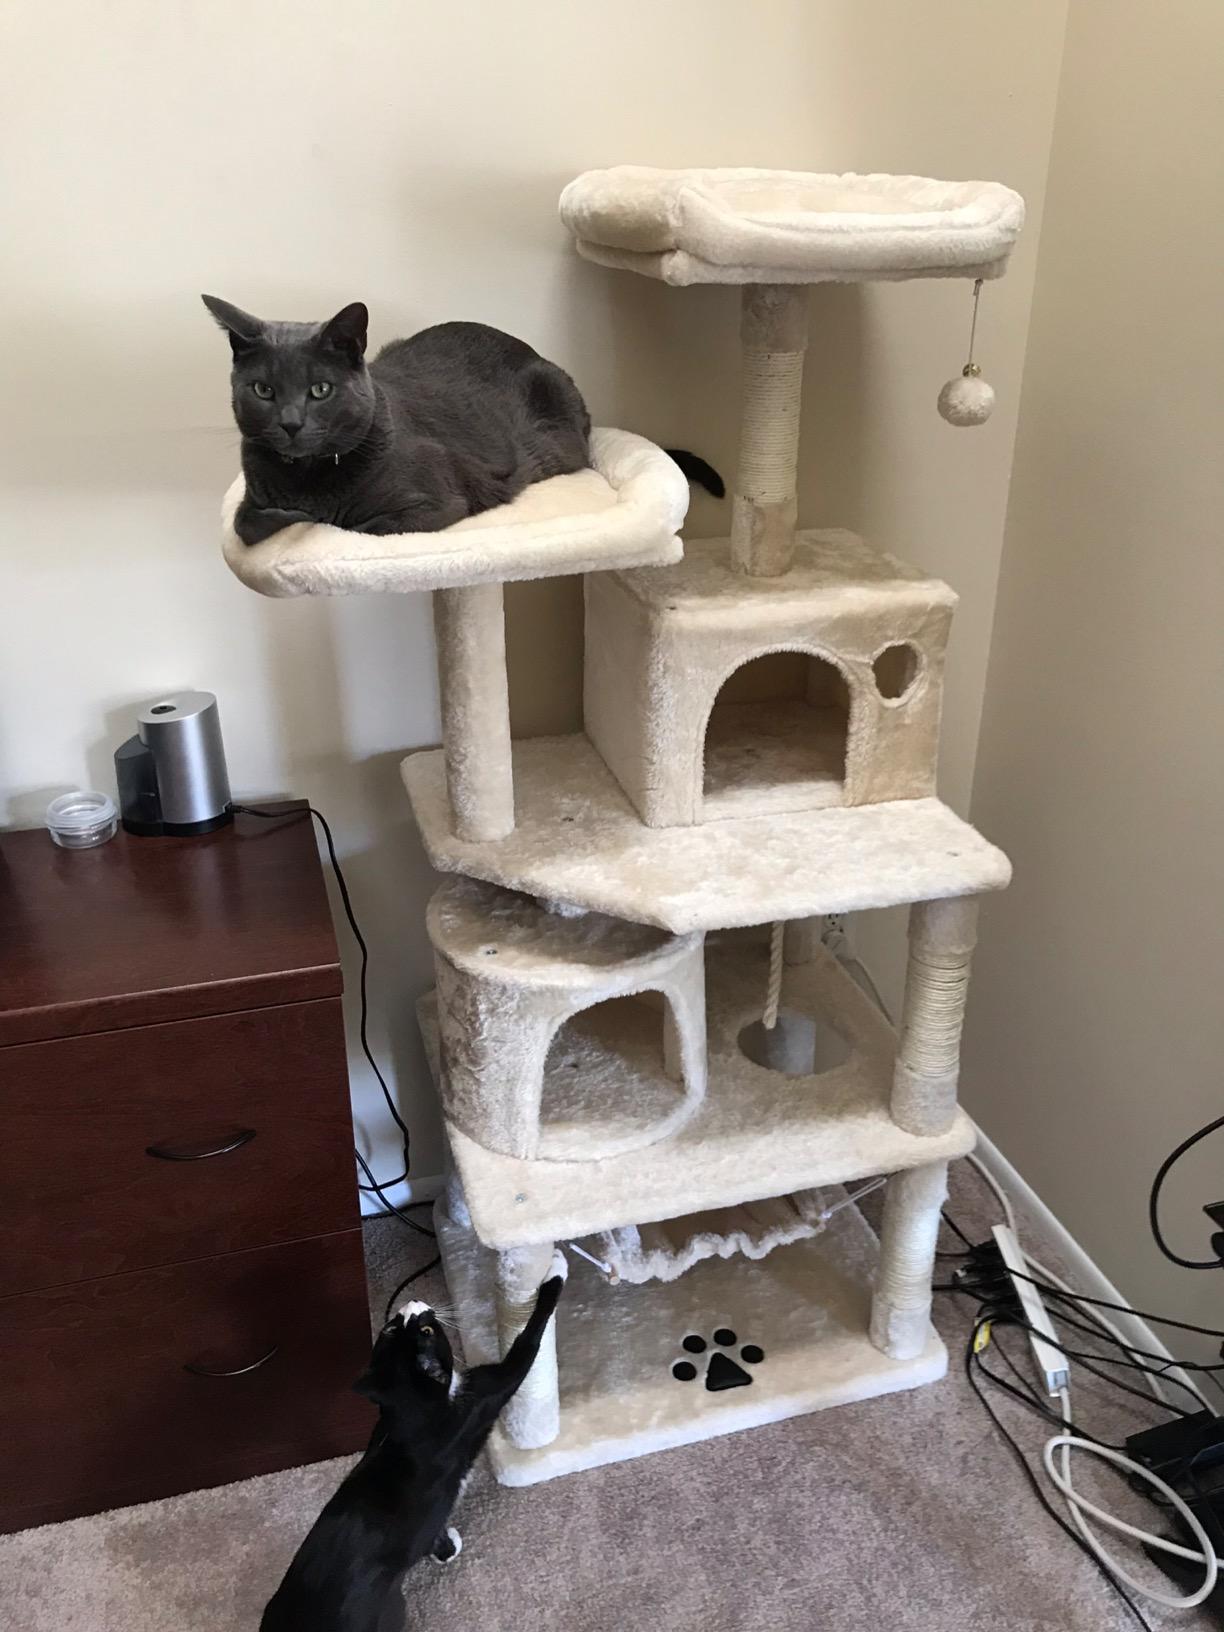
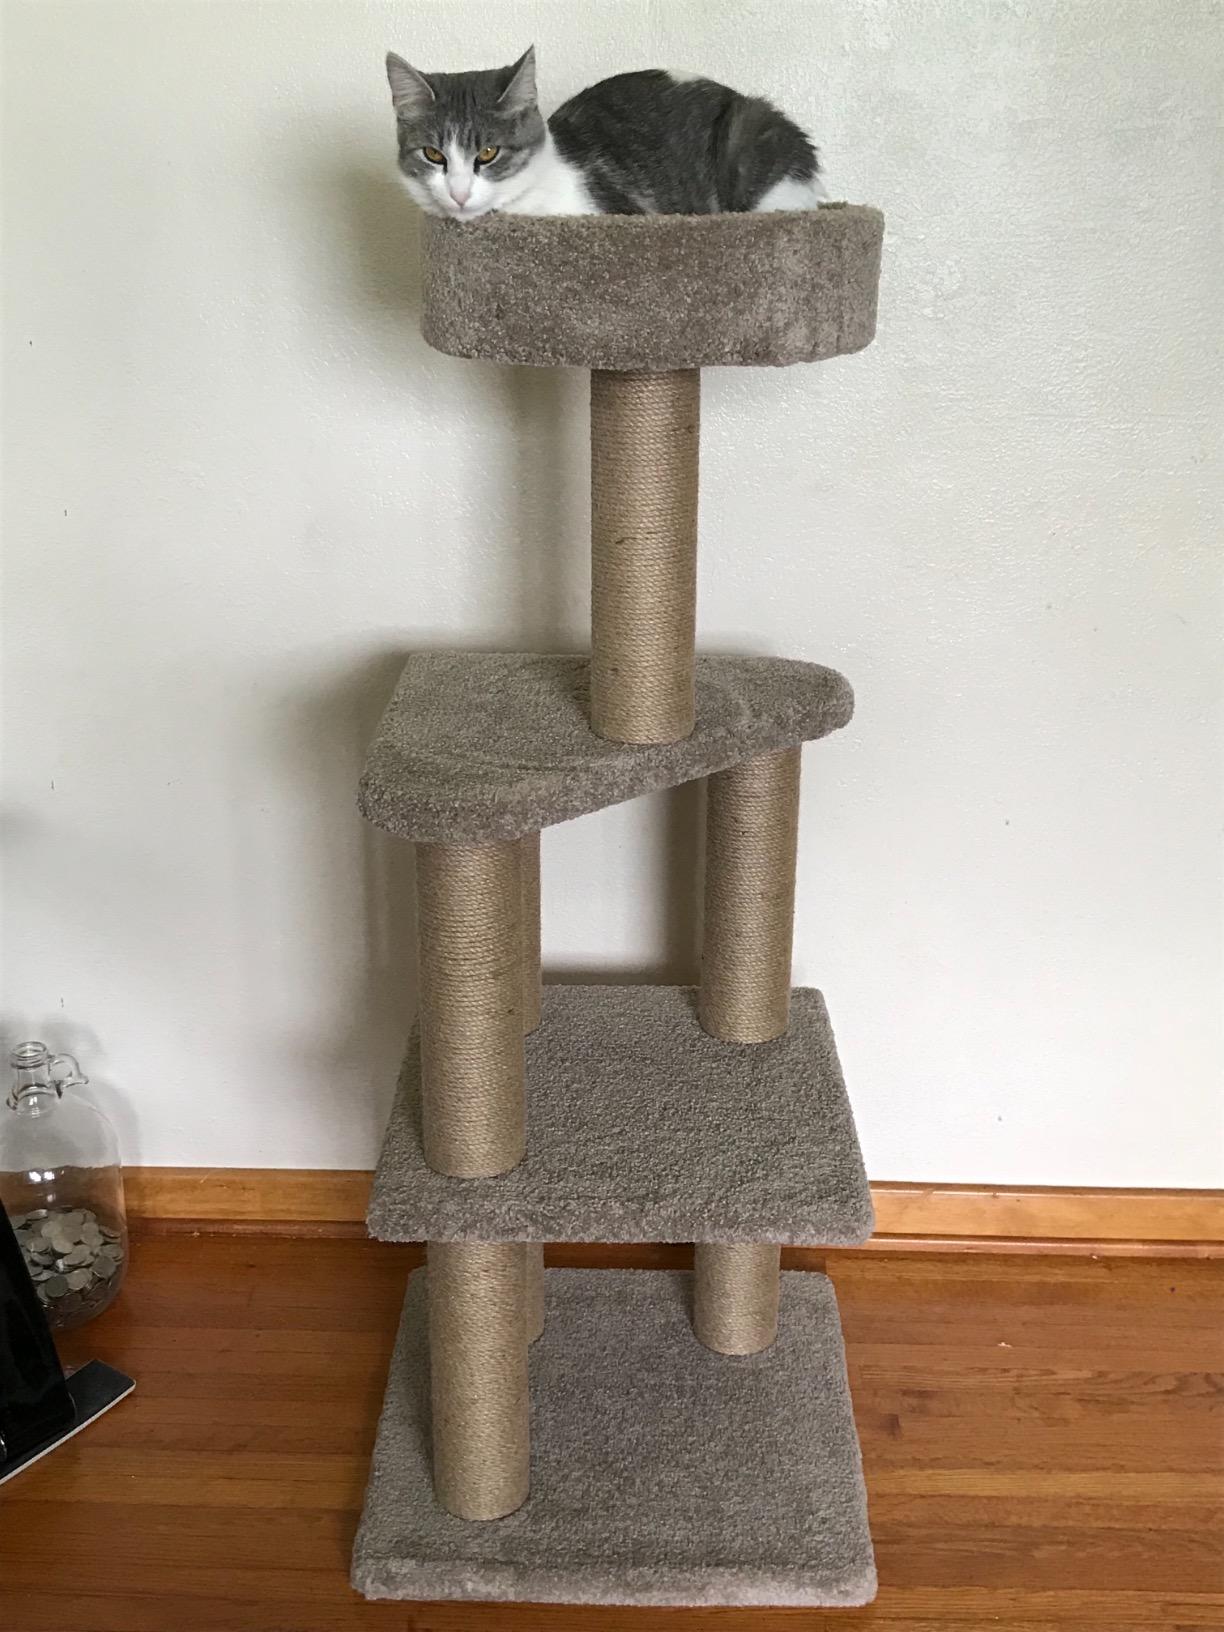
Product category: items_cat tree
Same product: no